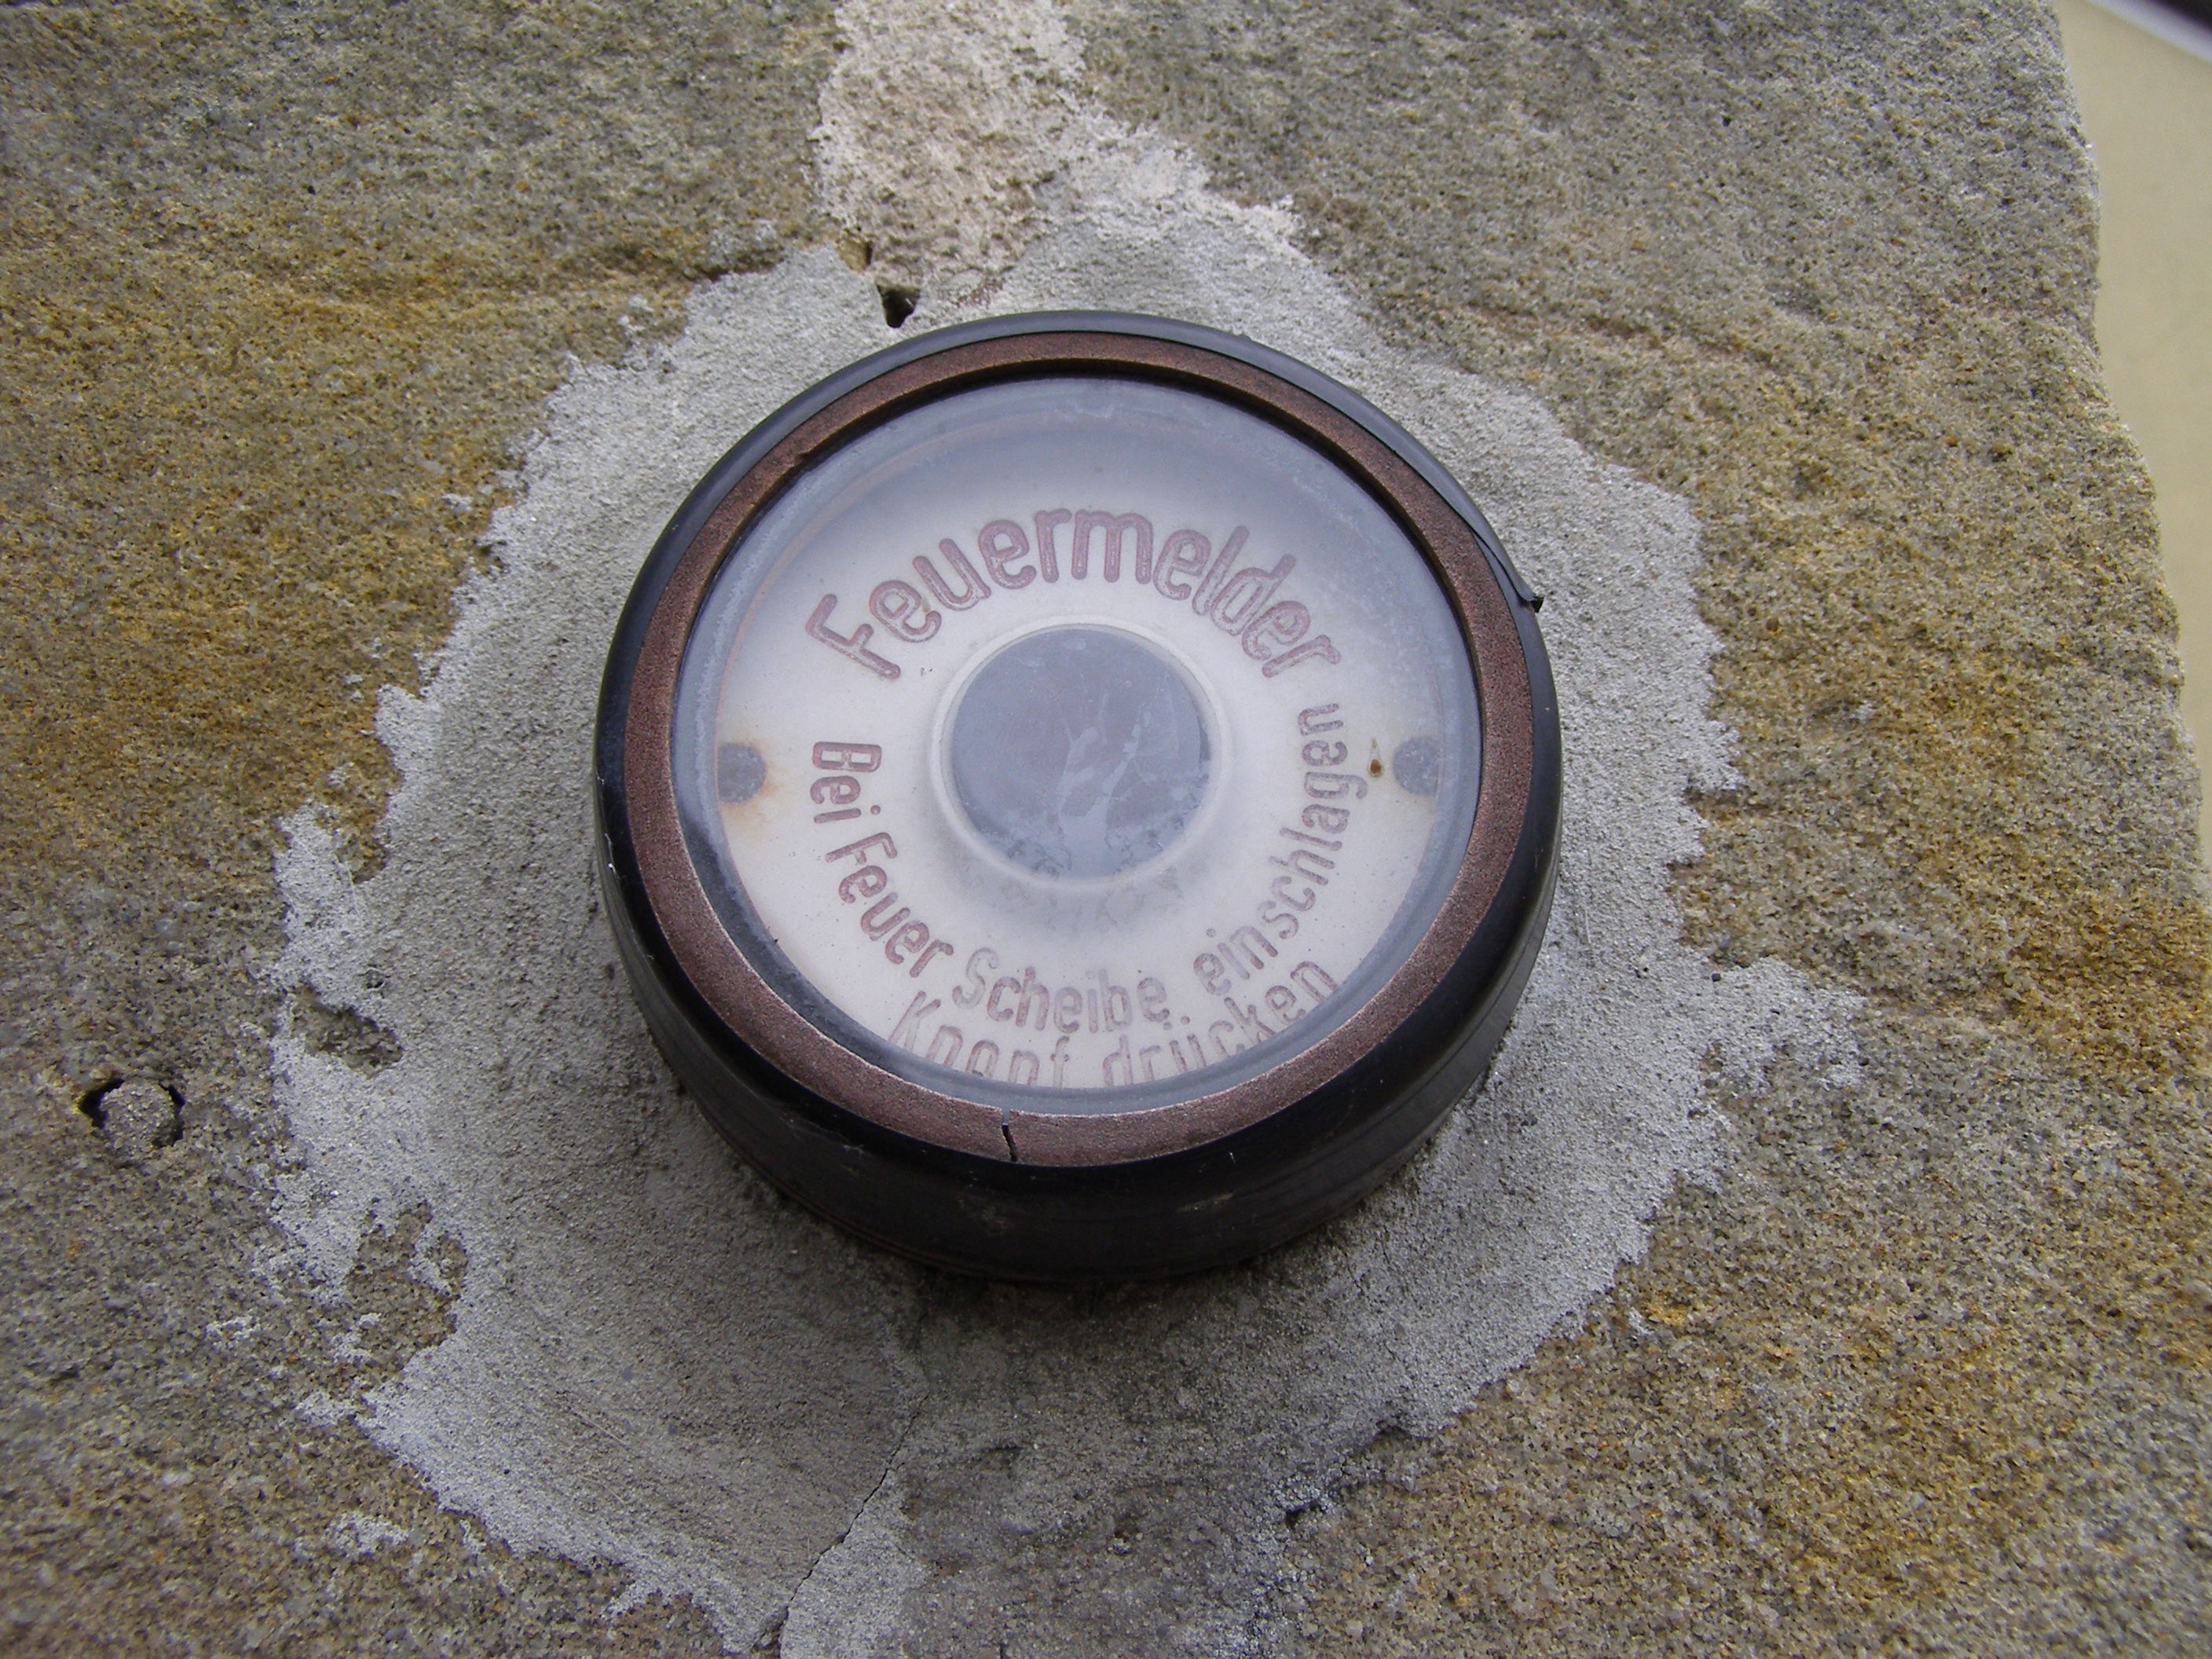
wheel, alarm, fire, gauge, circle, button, shape, fire detectors, man made object, measuring instrument, feurmelder, fire alarm system